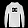
Label: Pullover